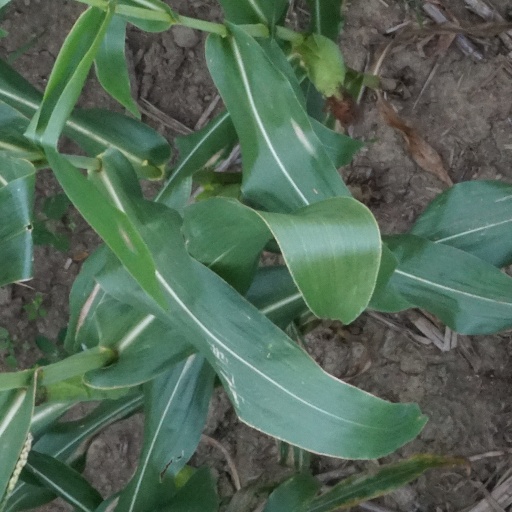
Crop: maize; corn